Art Renewal Center

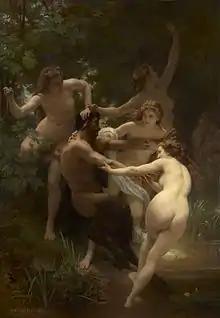
William-Adolphe Bouguereau, "Nymphs and Satyr", 1873, Clark Art Institute

Ross is a strong admirer of Adolphe Bouguereau's work. In 2002 he spoke to the New York Society of Portrait Artists and described the impression made on him in the Clark Art Institute by Bouguereau's painting, "Nymphs and Satyr":